Navy Day (Russia)

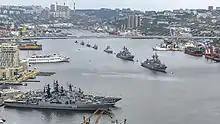
Navy Day parade rehearsal at Zolotoy Rog Bay (Vladivostok, 2020)

An official reception is held after the parade at the Admiralty building near the Admiralty Embankment.